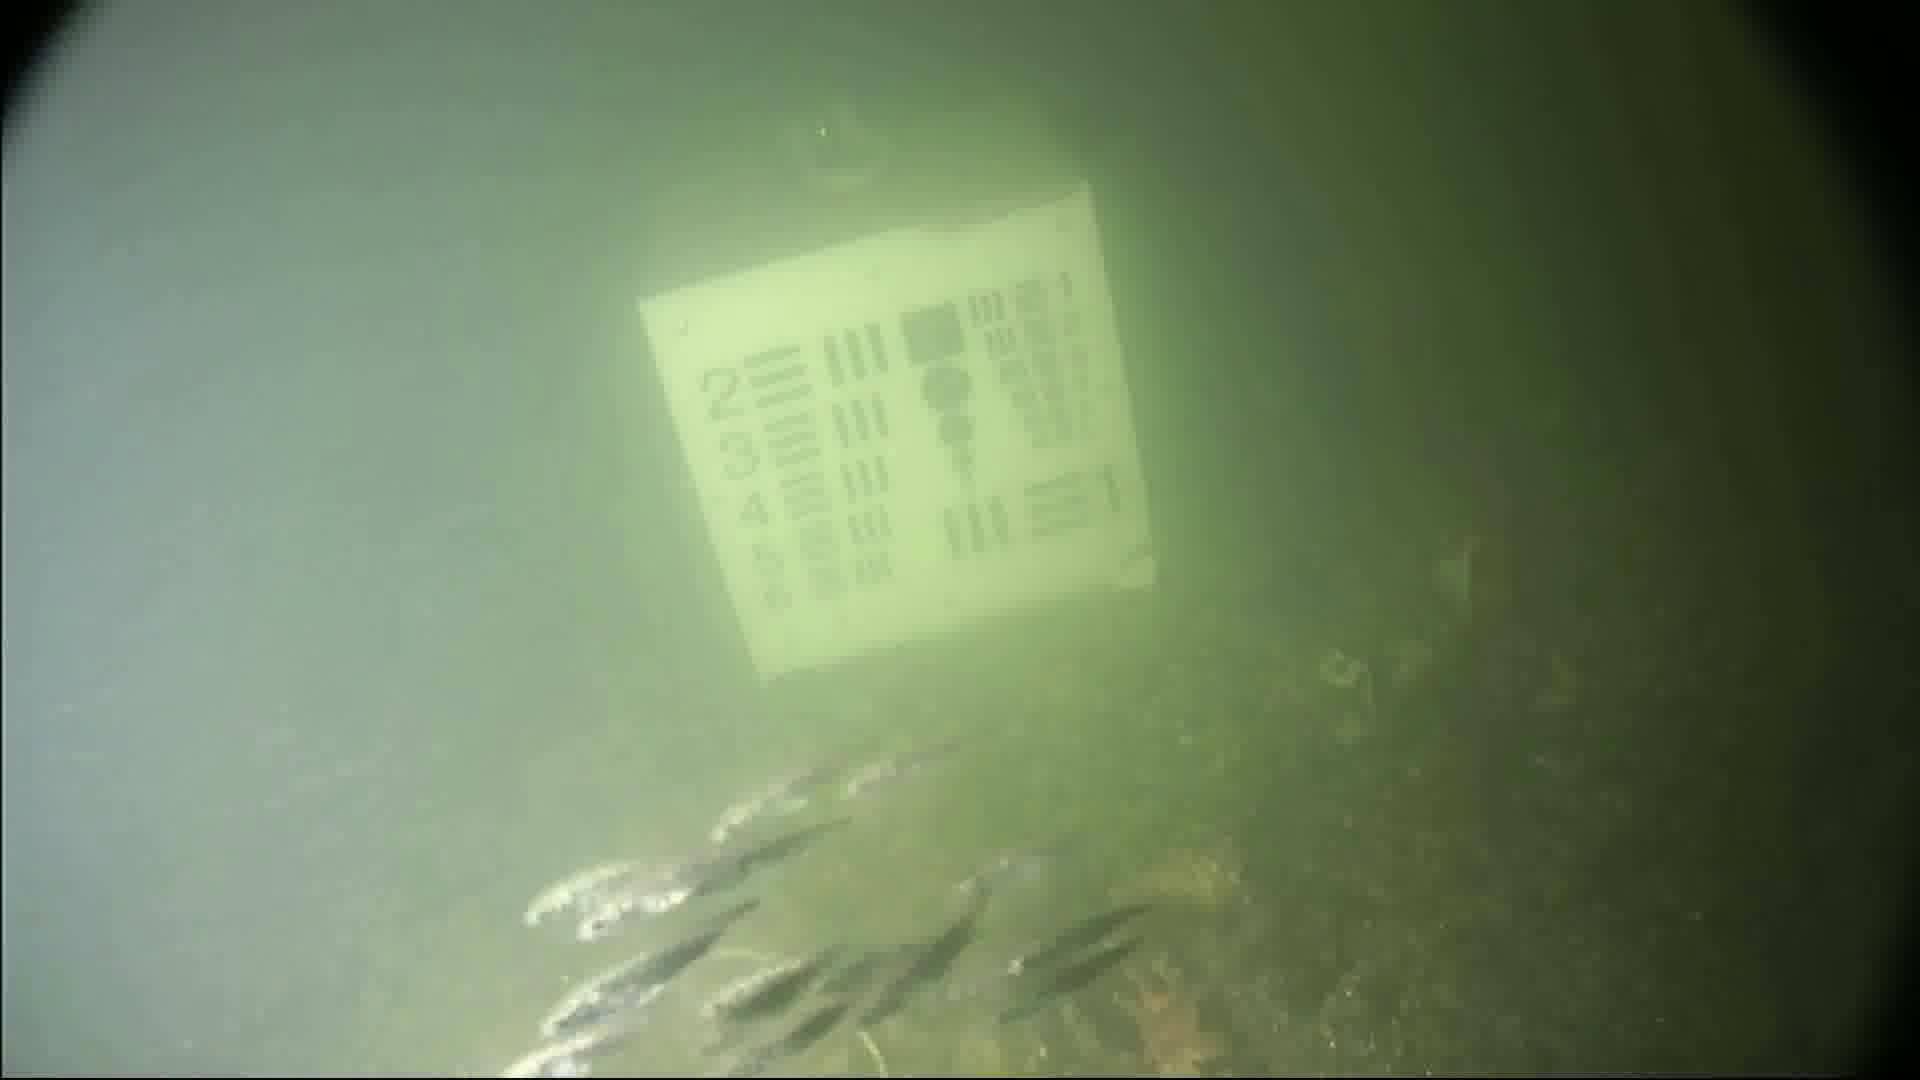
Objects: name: small_fish
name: starfish